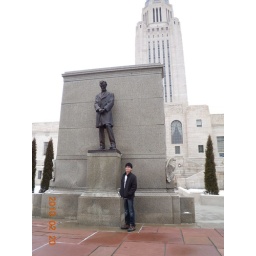
Juan in front of the monument to A. Lincoln with the Nebraska State capitol building in background